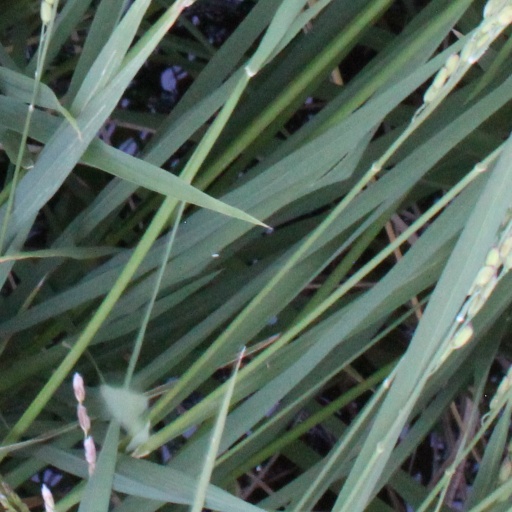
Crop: rice